Tapper (video game)

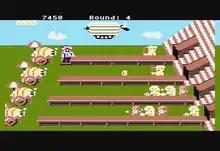
Atari 8-bit version

"Tapper" was ported to the Apple II, Atari 8-bit computers, Atari 5200, Atari 2600, BBC Micro, ColecoVision, Commodore 64, MSX, ZX Spectrum, IBM PC, and Amstrad CPC. Most of the home versions of "Tapper" featured the Mountain Dew logo, while the ZX Spectrum and Amstrad CPC versions had the Pepsi logo, but they retained the bartender character of the original arcade game instead of the soda jerk in "Root Beer Tapper".